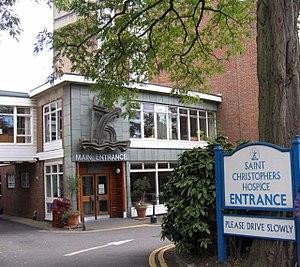
Dame Cicely Mary Saunders, née le 22 juin 1918 à Barnet, Hertfordshire et morte le 14 juillet 2005 à Londres, est une infirmière, une médecin et une écrivaine britannique.